Chester, Pennsylvania

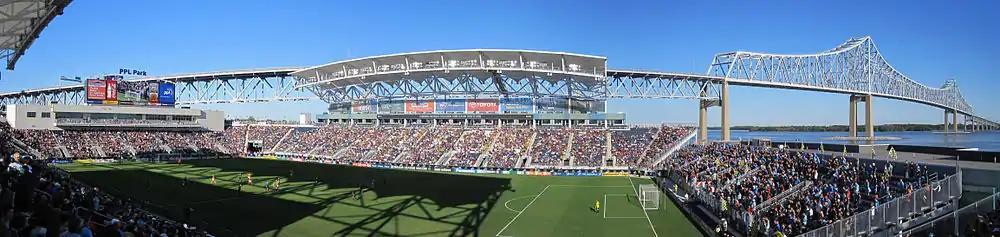
Interior of Subaru Park and the Commodore Barry Bridge in 2010

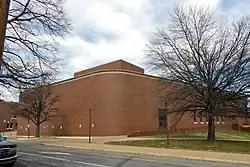
Chester High School

With the construction of Harrah's Philadelphia, the city received a series of horse races that were once held at the Brandywine Raceway and the now-defunct Liberty Bell Park Racetrack. The racino opened on January 22, 2008, and features a specially constructed bridge that enables the midpoint of races, contested at one mile, to take place over the Delaware River.